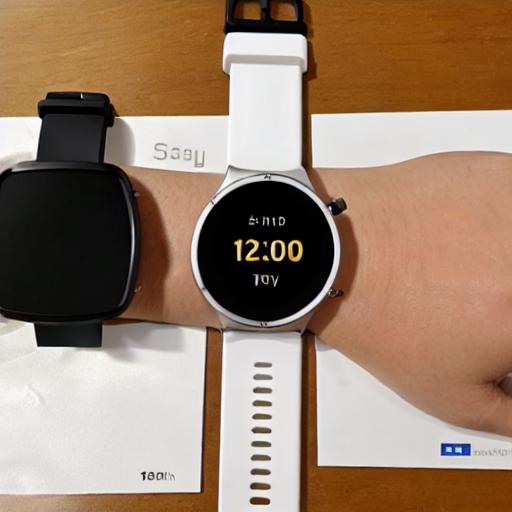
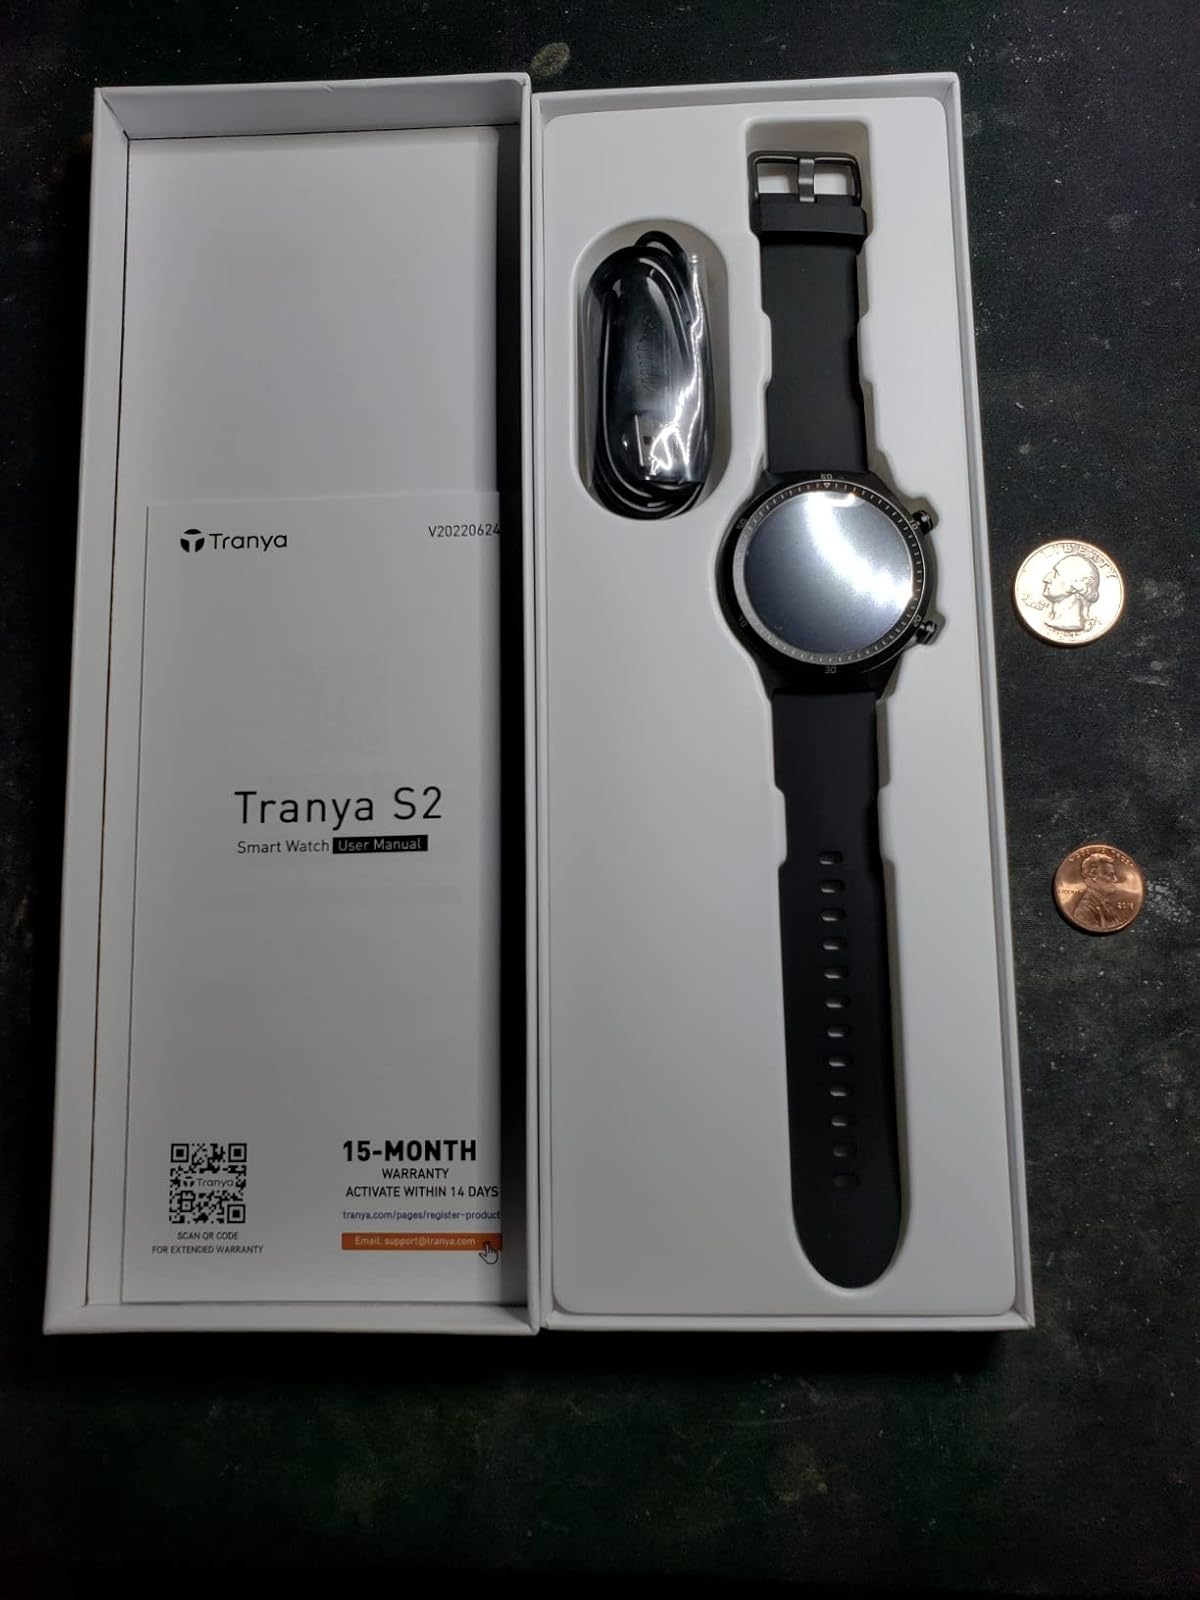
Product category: smartwatch
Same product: no